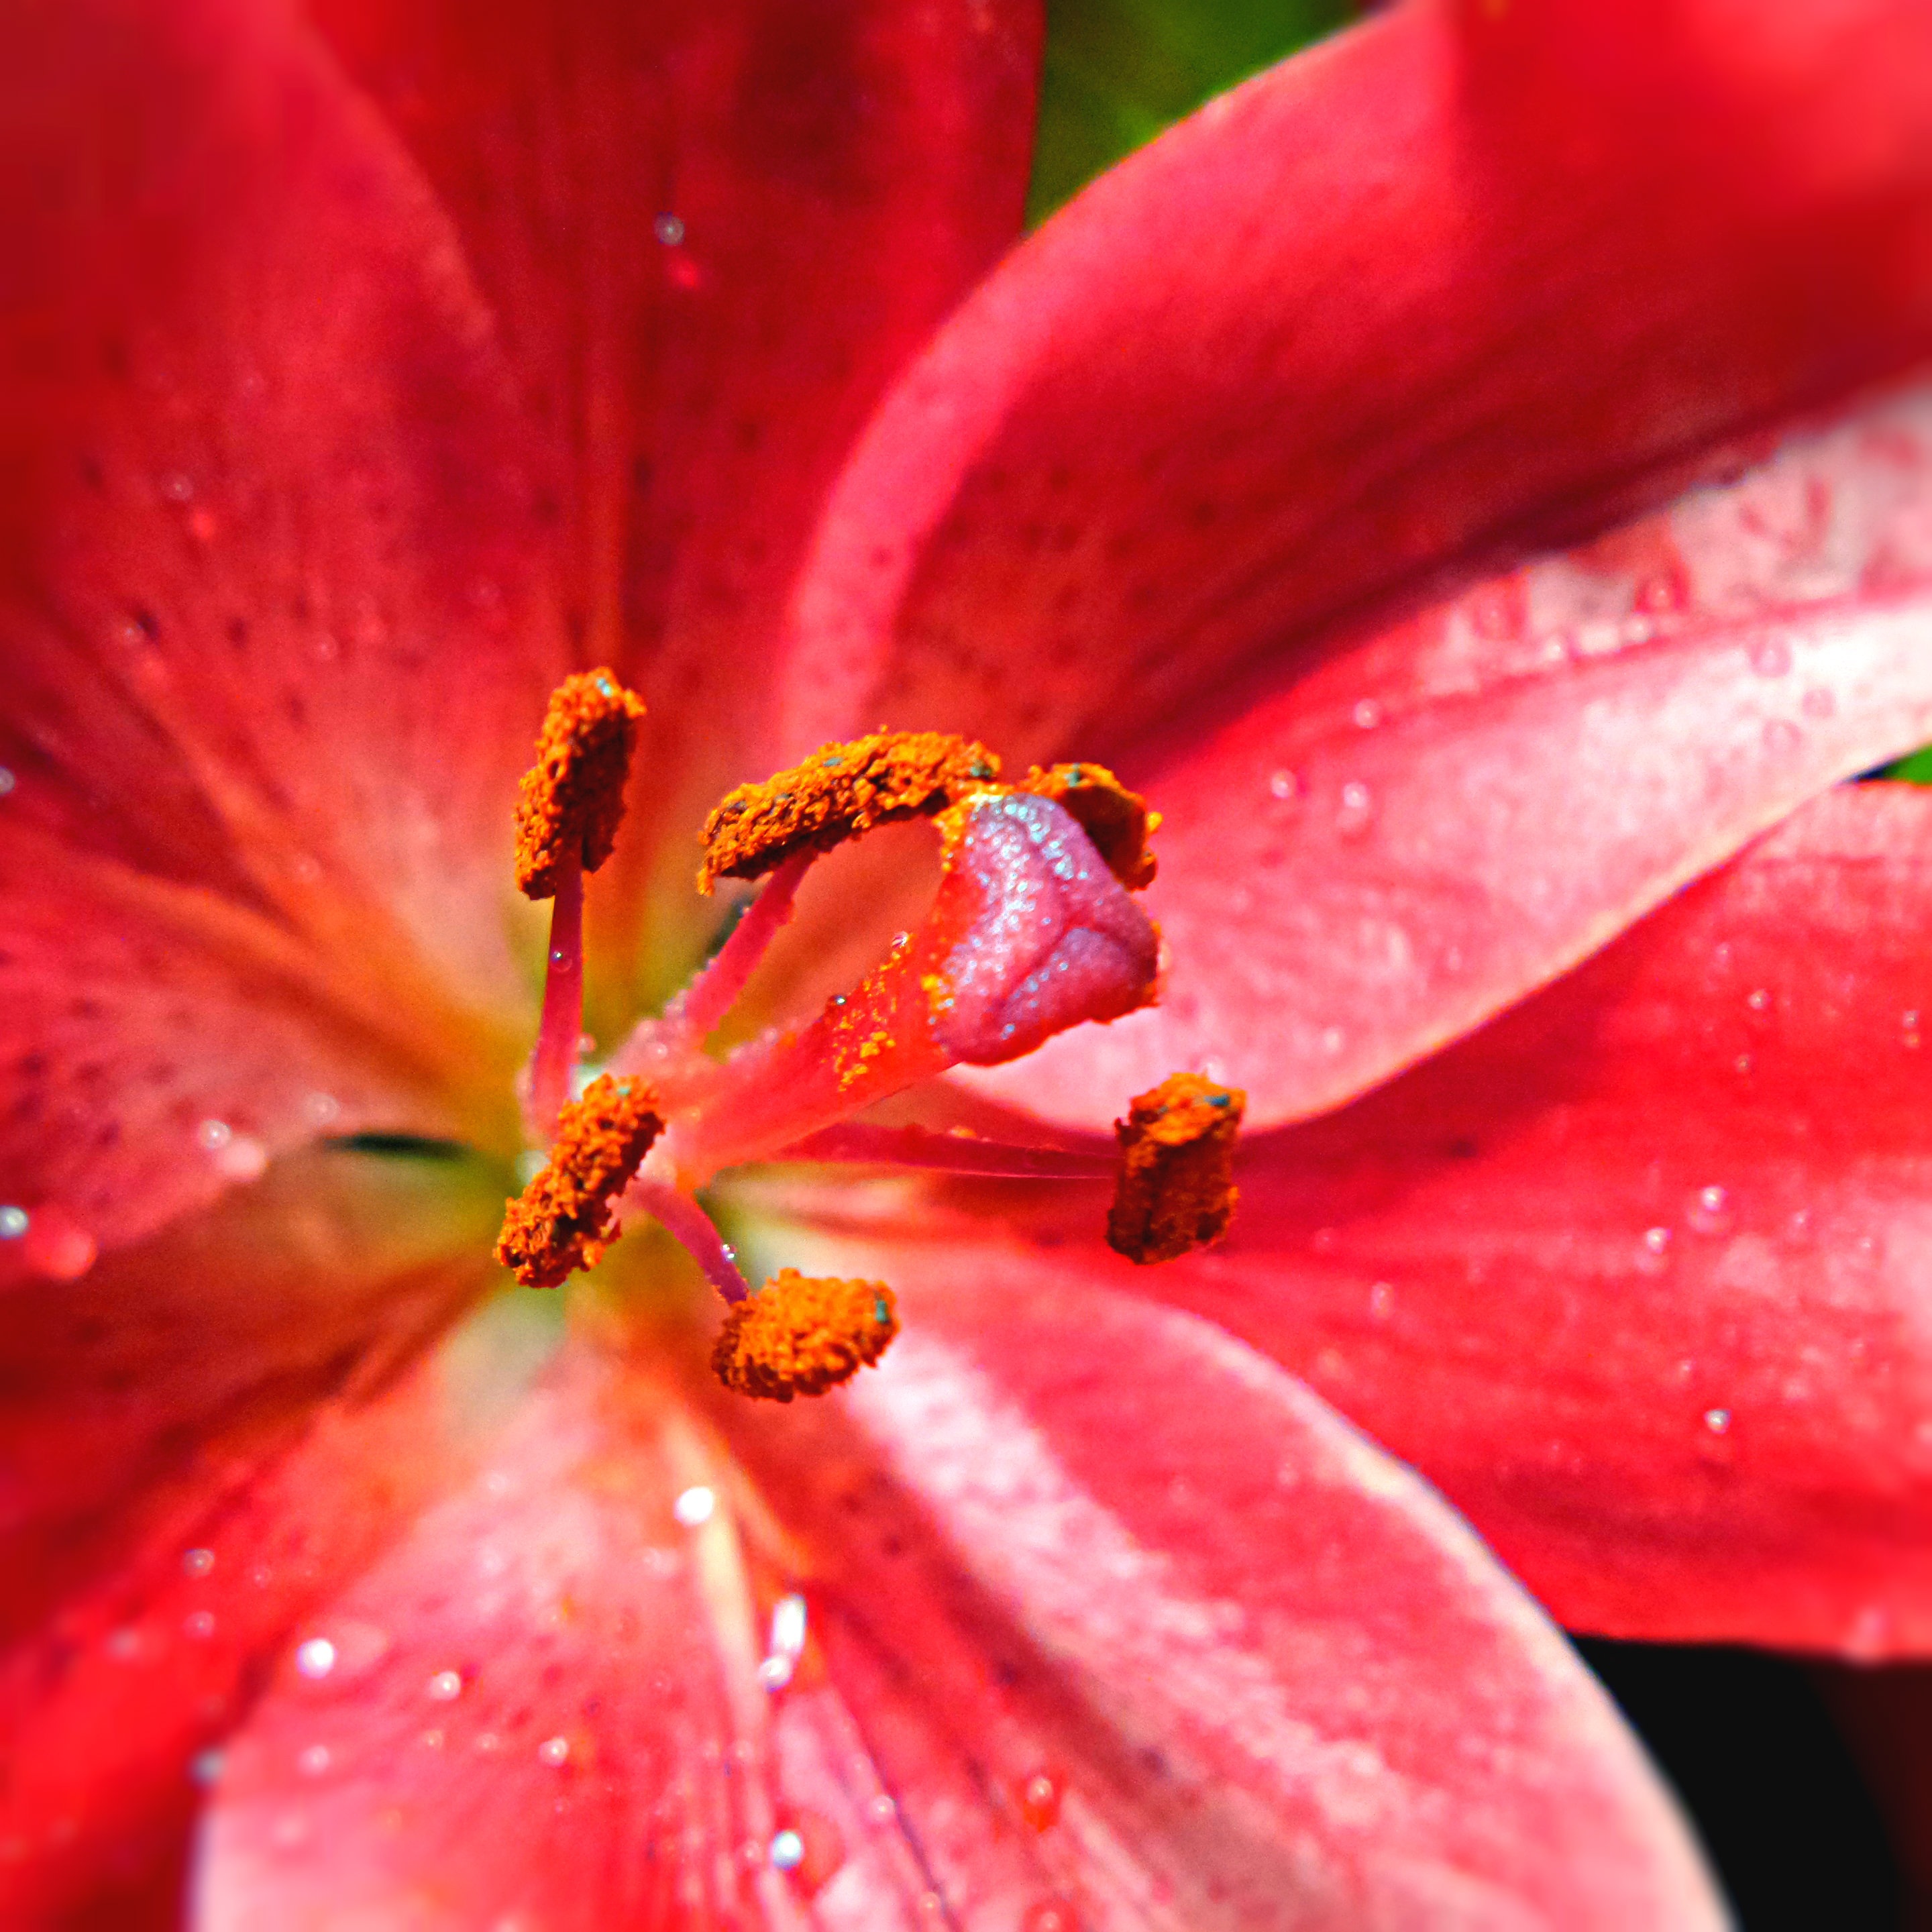
blossom, plant, photography, leaf, flower, petal, red, pink, flora, close up, lily, macro photography, flowering plant, plant stem, land plant